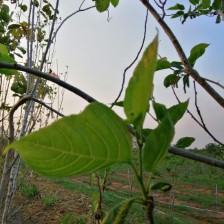
Variety: TaiwanMeacho